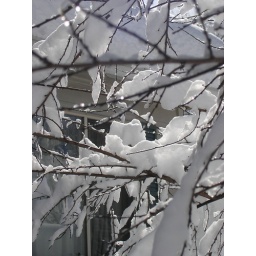
Our tree in front of kitchen